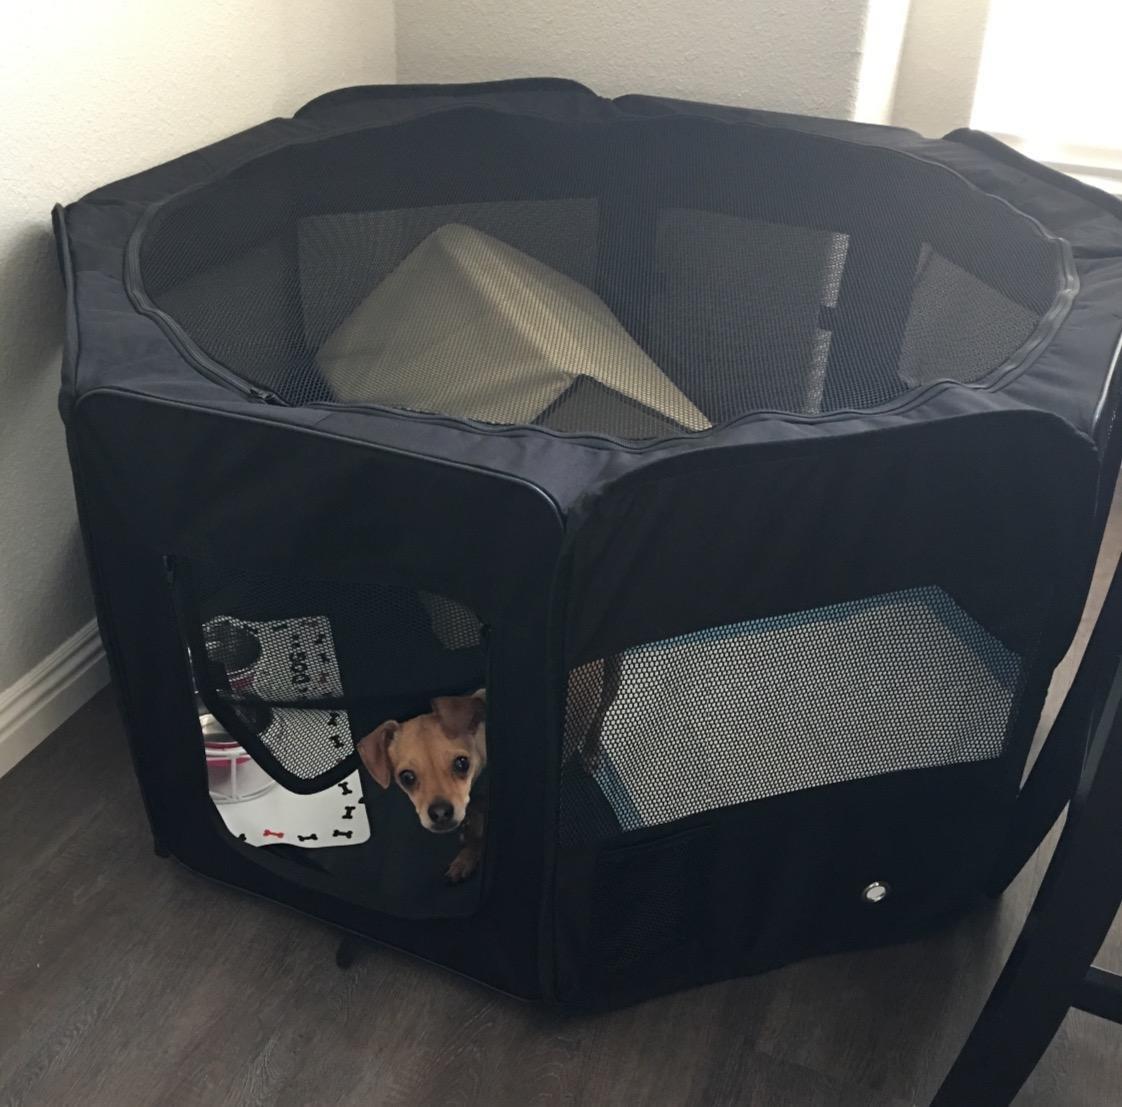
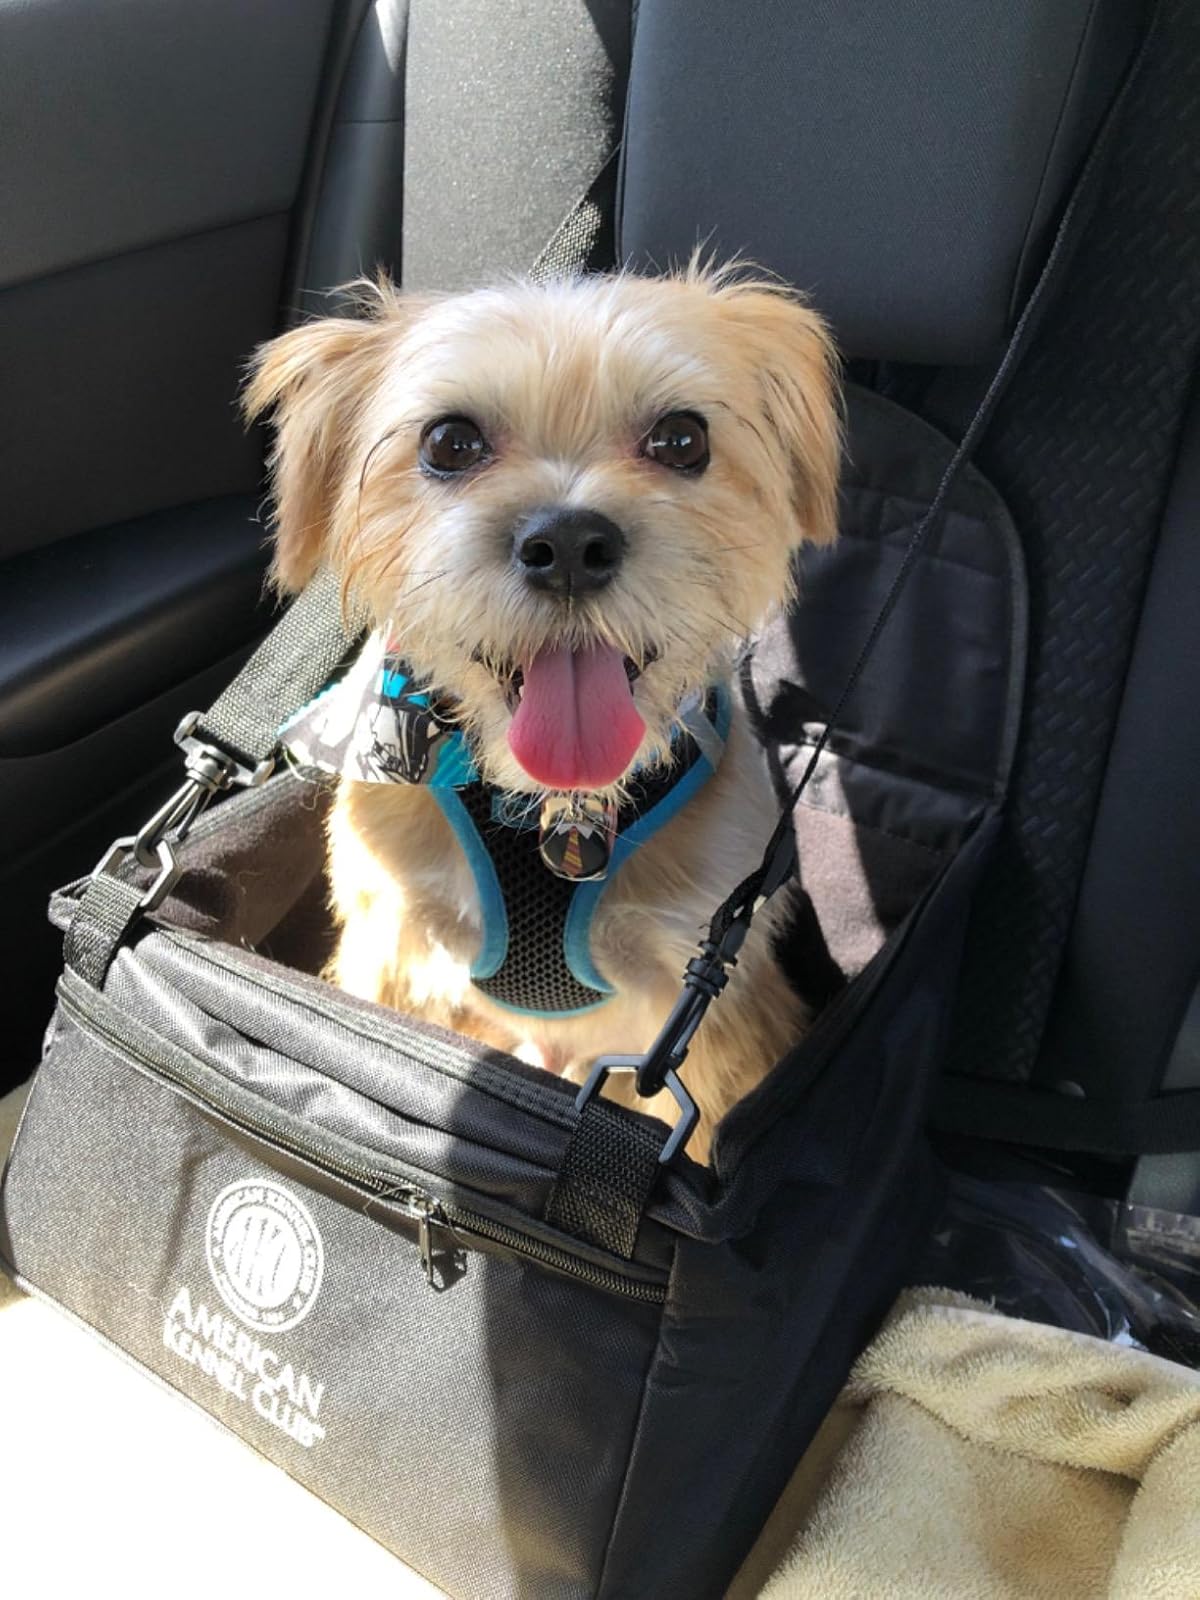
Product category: items_kennel
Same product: no